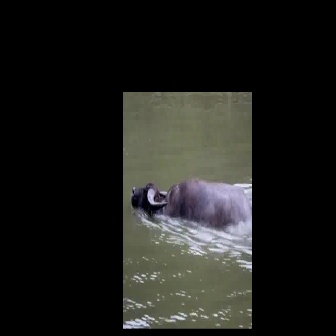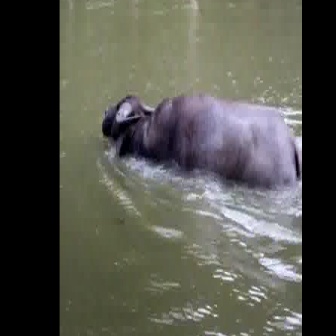
  Please identify the target specified by the bounding box [131,173,251,294] in the first image and locate it in the second image. Return the coordinates in [x_min,y_min,x_max,y_max] format.
Answer: [102,87,301,287]